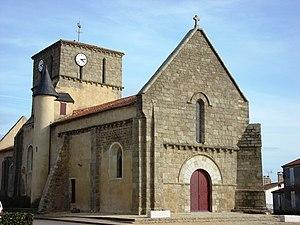
Église Saint-Martin-de-Tours du Bernard, (Inscrit, 1927) This building is inscrit au titre des Monuments Historiques. It is indexed in the Base Mérimée, a database of architectural heritage maintained by the French Ministry of Culture,
L’église Saint-Martin-de-Tours est un édifice catholique français situé dans le bourg du Bernard sur la commune éponyme, dans le département de la Vendée et la région des Pays-de-la-Loire.
La liste des églises de la Vendée recense de la manière la plus complète possible les églises, cathédrale et basiliques situées dans le département français de la Vendée.
Le Bernard est une commune du centre-ouest de la France, située dans le département de la Vendée en région Pays de la Loire.